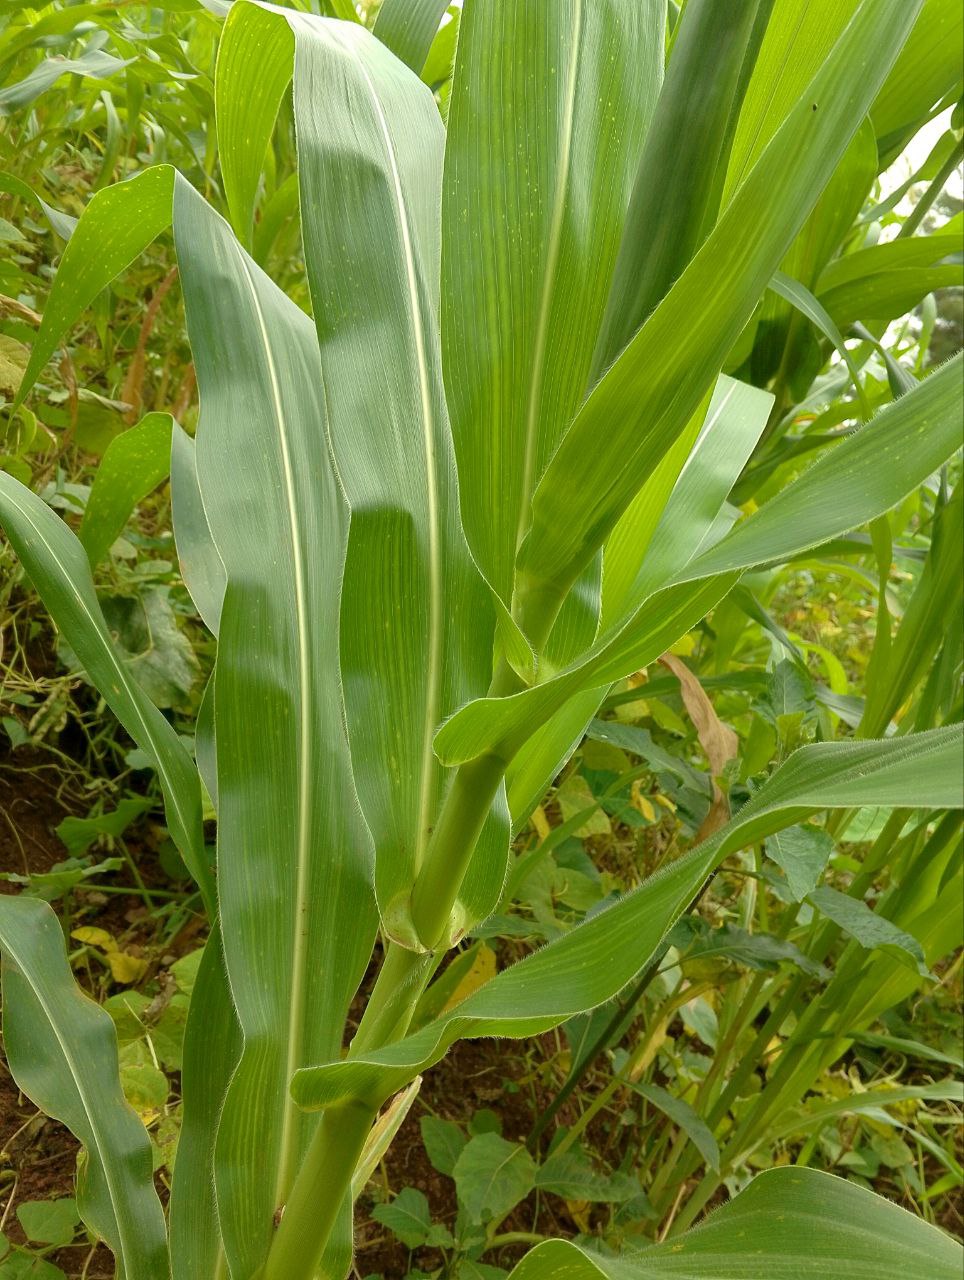
Label: spodoptera_frugiperda